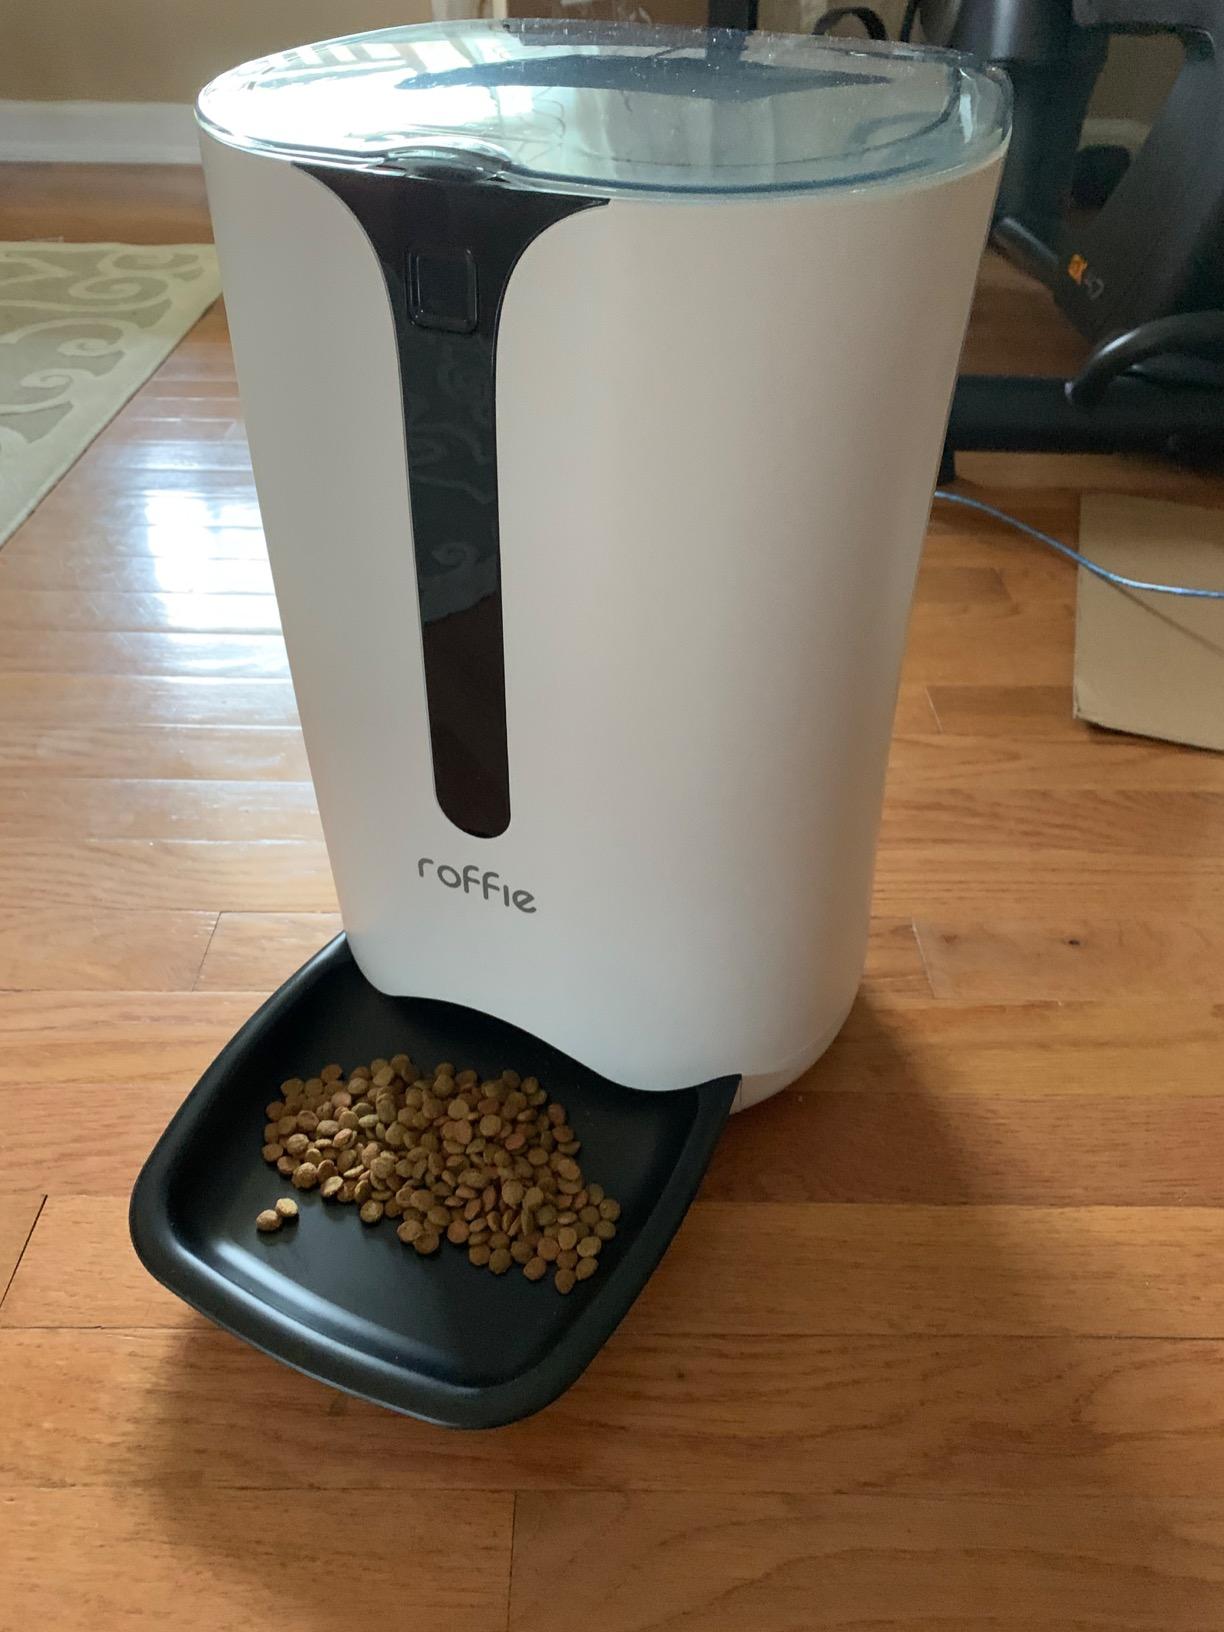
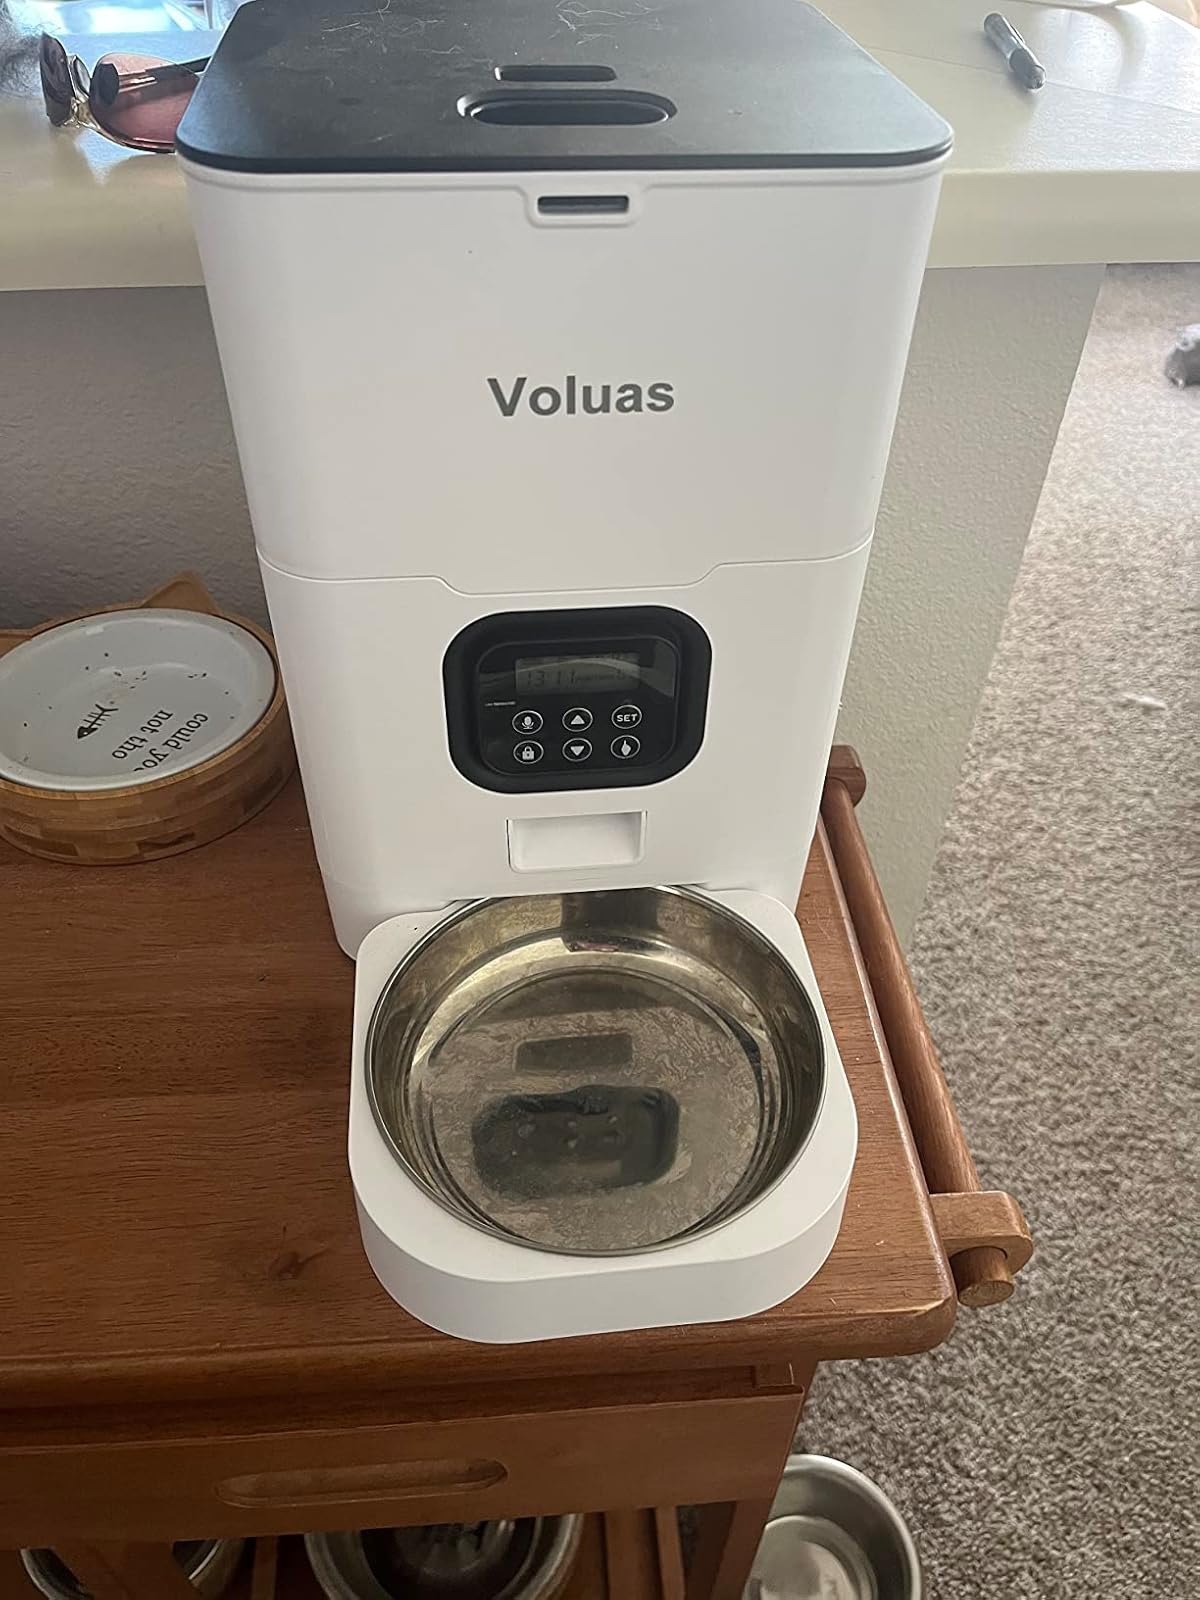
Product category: items_feeder
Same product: no